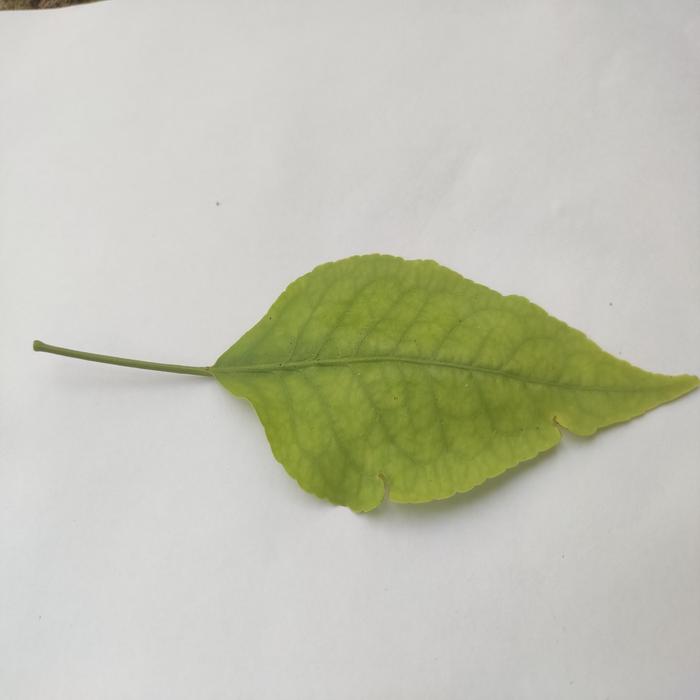
Crop: Aegle Marmelos
Leaf condition: Cercospora_Leaf